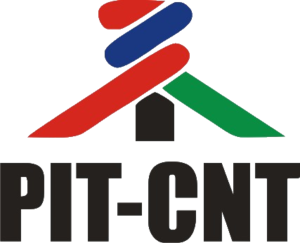
L'Intersyndicale plénière des travailleurs - Convention nationale des travailleurs, est la seule confédération syndicale uruguayenne.